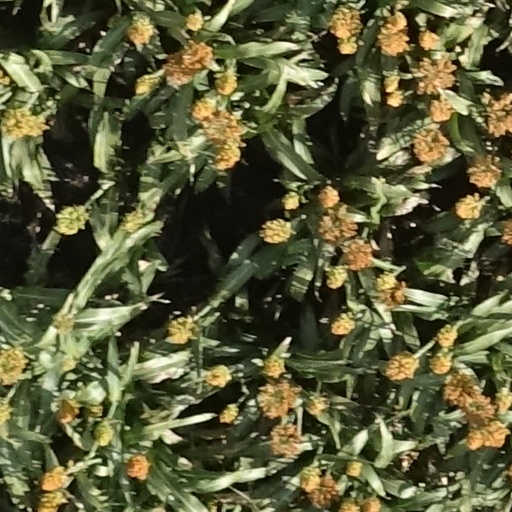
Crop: sorghum